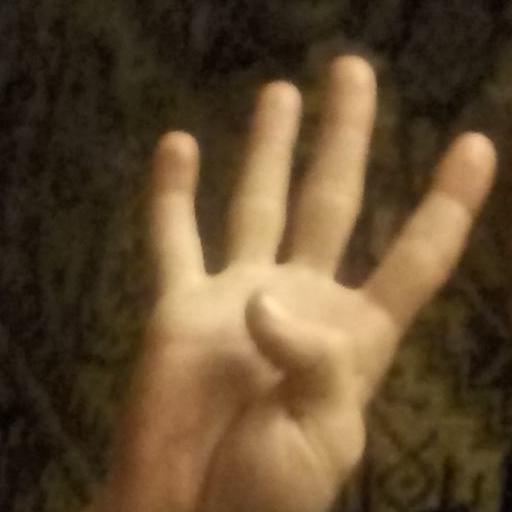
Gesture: four